Aerodramus

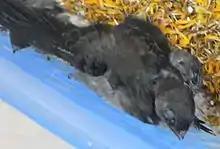
These juvenile Germain's swiftlets have fallen from nests, and are being reared by hand.

"Aerodramus" swiftlets are aerial insectivores, which take prey like flies on the wing. They roost and breed in caves; during the day they leave the caves to forage for food, and return to roost at night. They are monogamous and both partners take part in caring for the nestlings. Males perform aerial displays to attract females and mating occurs at the nest. The breeding season overlaps the wet season, which corresponds to an increased insect population.